Question: Please indicate a possible affordance area of the jump_skateboard that can be used for jumping
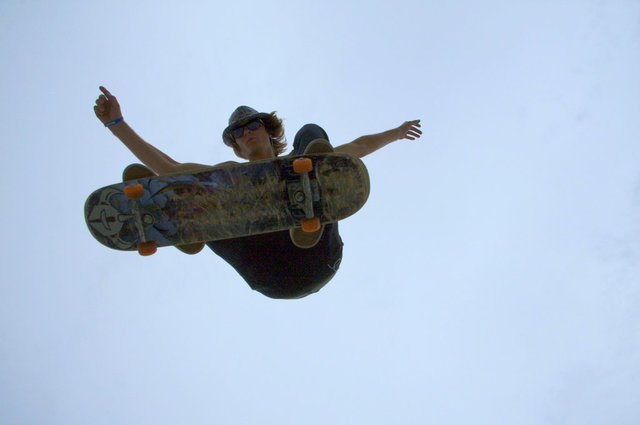
Answer: [62, 152.5, 384, 262.5]